Federal Hill (Forest, Virginia)

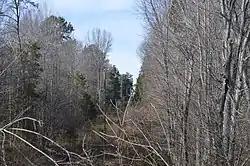
Woodlands on the estate

Federal Hill is a three part, Palladian-type dwelling constructed in 1782 and located in Campbell County, Virginia. The original owner of Federal Hill, James Steptoe, served as the second clerk of Bedford County from 1772 to 1826. In addition to fifty-four years of service as the Clerk of Bedford County, Steptoe also remained a lifelong friend of Thomas Jefferson. Furthermore, Jefferson's unique, Palladian architectural influence can be observed in Steptoe's Federal Hill. Following Steptoe's death in 1826, Federal Hill continued to be occupied by the Steptoe family until 1850 when it was sold to the Carter Family of Fredericksburg. Today, the structure remains in private ownership as an occupied residence.